The Players (2020 film)

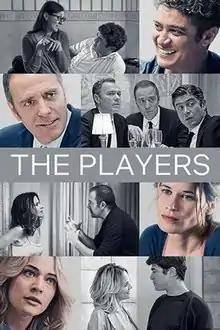
Film poster

The Players is a 2020 Italian comedy film directed by Stefano Mordini, written by Filippo Bologna and Stefano Mordini and starring Riccardo Scamarcio, Valerio Mastandrea and Laura Chiatti. It's a remake of the 2012 French movie of the same name.